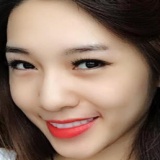
ca sĩ Emily